Night Passage (film)

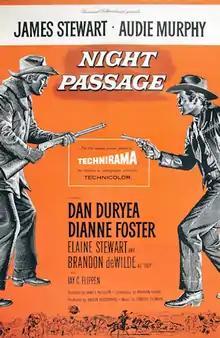
1957 theatrical poster by Reynold Brown

Night Passage is a 1957 American Western film directed by James Neilson and starring James Stewart and Audie Murphy.